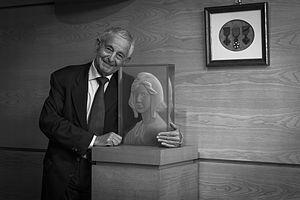
Ivan Levaï, né le 18 mars 1937 à Budapest (Hongrie), est un journaliste de presse écrite, de radio et de télévision.
Ivan Levaï, né le 18 mars 1937 à Budapest, est un journaliste de presse écrite, de radio et de télévision.